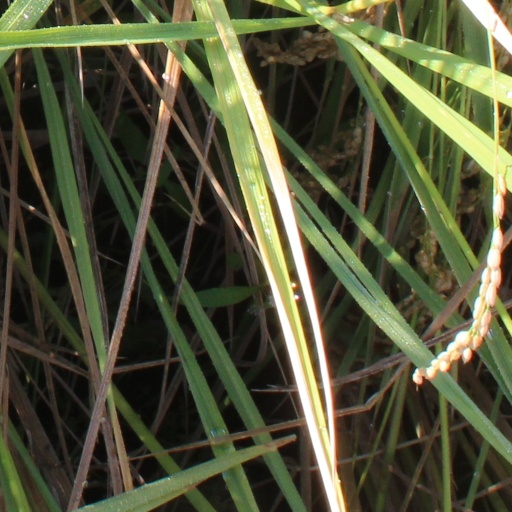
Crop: rice